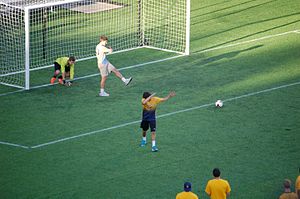
Dab (dans) / Oprindelse
En high school fodboldspiller dabber.
Et dab er et dansetrin, hvor danseren gentagne gange trykker hovedet ned ved indersiden af albuen og strække den anden arm ca. 60 ° i vejret.